General Dynamics F-16 Fighting Falcon

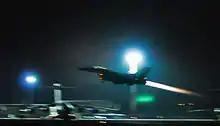
A U.S. Air Force F-16 from the 480th Fighter Squadron takes off from Spangdahlem Air Base in support of Operation Odyssey Dawn

The AN/APG-68, an evolution of the APG-66, was introduced with the F-16C/D Block 25. The APG-68 has greater range and resolution, as well as 25 operating modes, including ground-mapping, Doppler beam-sharpening, ground moving target indication, sea target, and track while scan (TWS) for up to 10 targets. The Block 40/42's APG-68(V)1 model added full compatibility with Lockheed Martin Low Altitude Navigation and Targeting Infrared for Night (LANTIRN) pods, and a high-PRF pulse-Doppler track mode to provide Interrupted Continuous Wave guidance for semi-active radar homing (SARH) missiles like the AIM-7 Sparrow. Block 50/52 F-16s initially used the more reliable APG-68(V)5 which has a programmable signal processor employing Very High Speed Integrated Circuit (VHSIC) technology. The Advanced Block 50/52 (or 50+/52+) is equipped with the APG-68(V)9 radar, with a 30% greater air-to-air detection range and a synthetic aperture radar (SAR) mode for high-resolution mapping and target detection-recognition. In August 2004, Northrop Grumman was contracted to upgrade the APG-68 radars of Block 40/42/50/52 aircraft to the (V)10 standard, providing all-weather autonomous detection and targeting for Global Positioning System (GPS)-aided precision weapons, SAR mapping, and terrain-following radar (TF) modes, as well as interleaving of all modes.